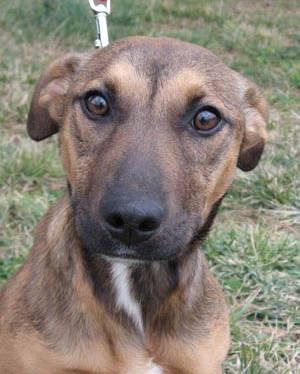
dog